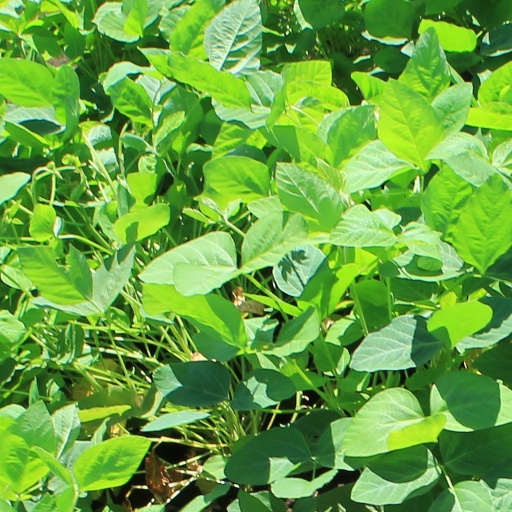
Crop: soybean